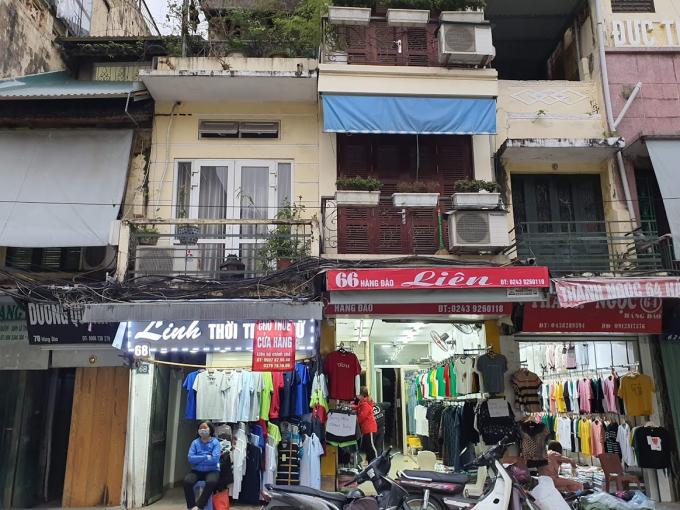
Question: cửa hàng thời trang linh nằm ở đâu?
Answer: ở kế bên cửa hàng thời trang liên